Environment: real
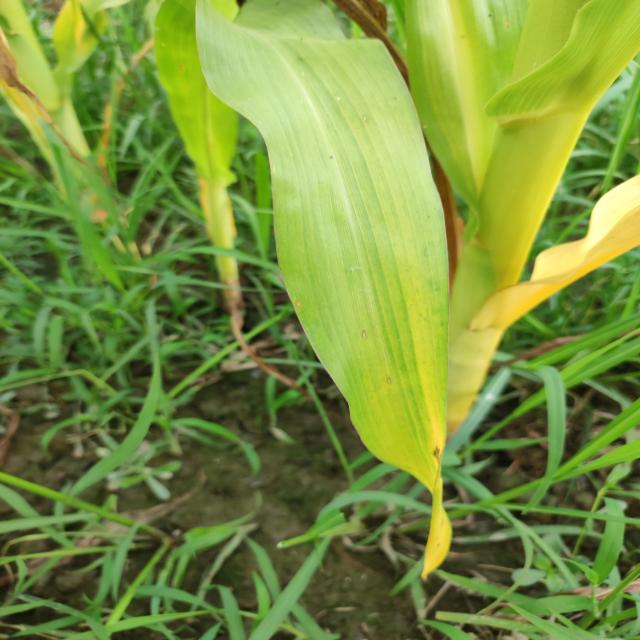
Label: nitrogen_deficiency